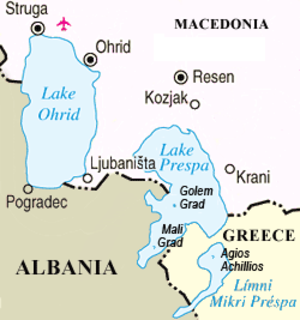
Le lac d'Ohrid, mais aussi un des plus vieux du monde, avec le Titicaca et le Baïkal.